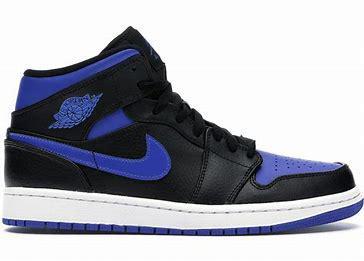
Brand: Jordan
Model: 1 Mid